Trub Abbey

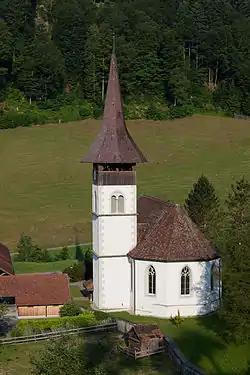
The former abbey church

Trub Abbey is a former Benedictine monastery in the municipality of Trub in Bern Switzerland